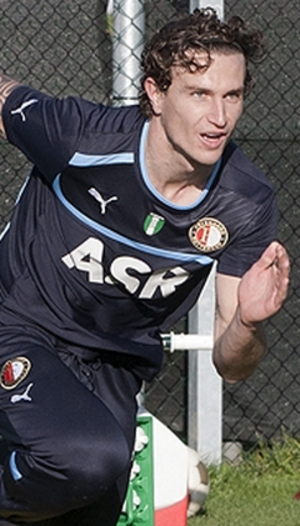
Daryl Janmaat, né le 22 juillet 1989 à Leidschendam aux Pays-Bas, est un footballeur international néerlandais qui évolue au poste de défenseur au Watford FC.